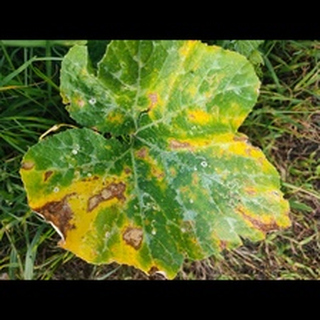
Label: pumpkin_downy_mildew